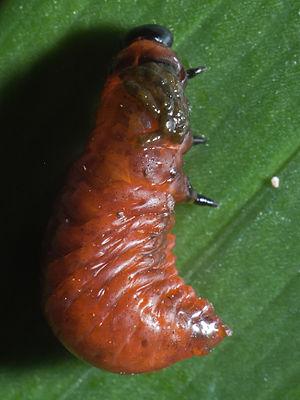
Lilium pomponium, le lis turban ou lis de Pompone, est une plante vivace à bulbes de la famille des Liliacées mesurant entre 25 et 70 cm. On la retrouve en France et en Italie, sur des sols calcaires, des pelouses sèches et rocailleuses.